New York's 3rd congressional district

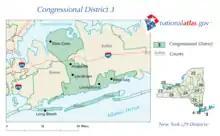

This district historically has been centered in northeast Nassau County, but has added other areas from time to time. In the 1960s the district encompassed the northern half of Nassau County and a small corner of Queens. In the 1970s North Hempstead town was added to the 6th District and the 3rd moved into Huntington in Suffolk County and parts of southeast Nassau County. In the 1980s most of eastern Nassau was added to the 4th District, and the 3rd was composed of northwest Nassau, a narrow corridor along the Long Island Sound, and northwest Suffolk. After the 1992 redistricting the North Shore was transferred to the new 5th District and the 3rd consisted of inland areas of northern and eastern Nassau County, and the Nassau County south shore. An even narrower corridor linked the northwest Nassau and northwest Suffolk portion of the 5th District, leaving most of Oyster Bay in the 3rd. The 2002 remap removed some areas of eastern Nassau but added south shore towns in Suffolk County and the shore areas of northeast Nassau. In 2012, the district moved from the South Shore to the North Shore and re-entered Queens for the first time since the 1960s.